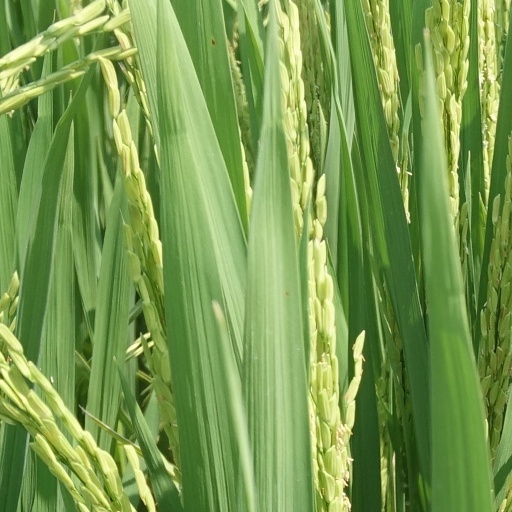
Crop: rice